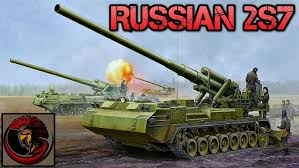
Label: Self Propelled Artillery